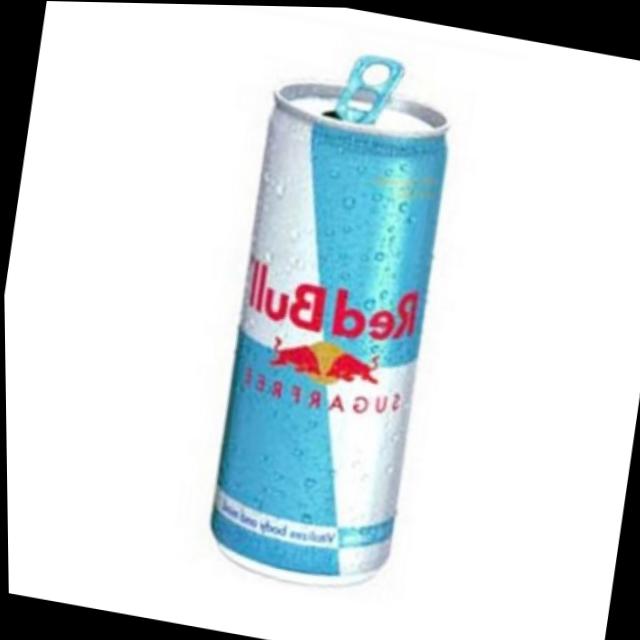
Label: cans